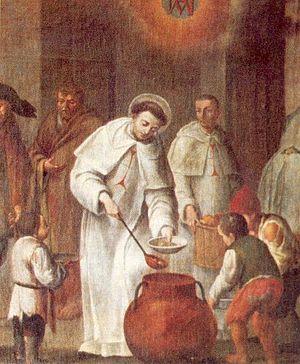
Saint Simón de Rojas, né le 28 octobre 1552 et mort le 29 septembre 1624, est un religieux espagnol de l'ordre des Trinitaires, témoin de la spiritualité du Siècle d'or. Tout en remplissant des fonctions officielles à la cour impériale, il a consacré son existence à l'assistance des malades et des indigents, ainsi qu'à la propagation de la dévotion au Saint Nom de Marie. Surnommé l'Apôtre de l'Ave Maria, il a été canonisé en 1988.